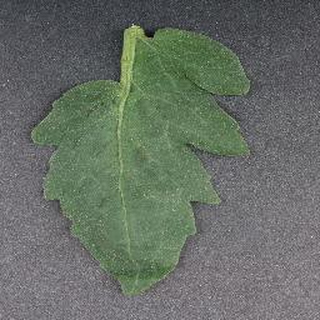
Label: healthy_tomato